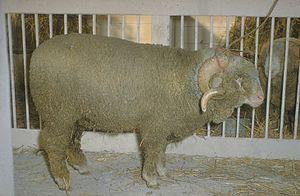
Bélier Mérinos Précoce Salon de l'Agriculture de Paris 1962
On dénombre une soixantaine de races ovines en France dont certaines sont aujourd'hui des races dites de conservatoire et beaucoup classées par le Bureau des ressources génétiques dans la liste des races en danger.
Le mérinos précoce est une race ovine française.